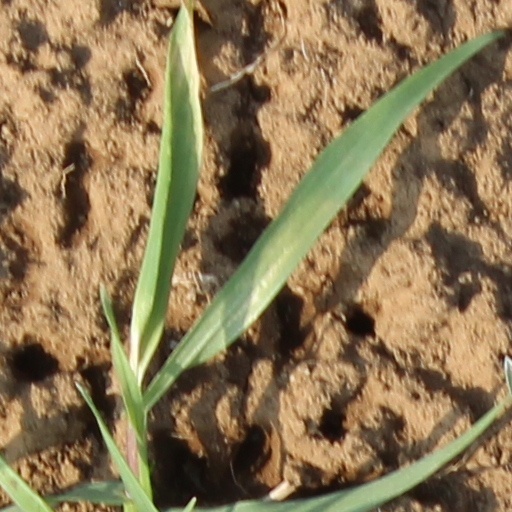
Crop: wheat